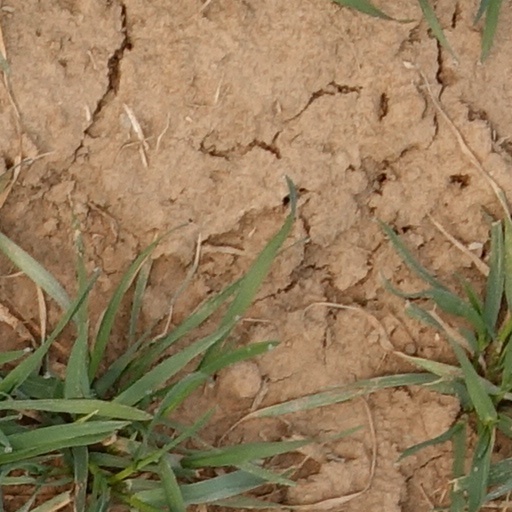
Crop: wheat